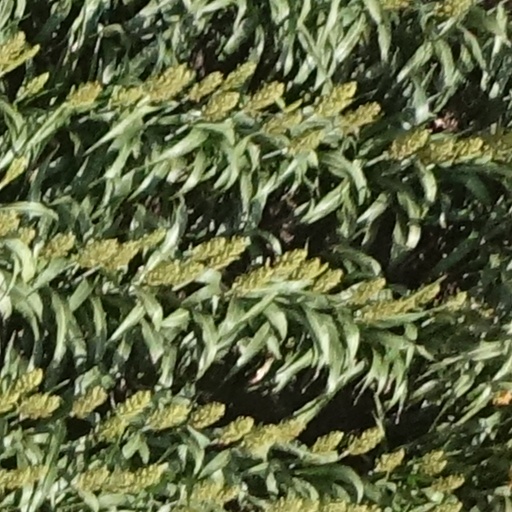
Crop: sorghum